1991 Yugoslav campaign in Croatia

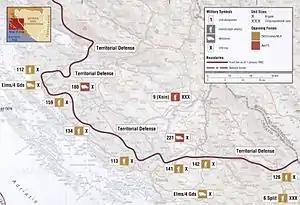
Map showing the situation in northern Dalmatia, January 1992

On 8 October, Croatia declared independence from Yugoslavia. Even though the declaration had been preceded the day before by a Yugoslav Air Force attack on the presidential office in Zagreb, the Croatian authorities considered that the war situation was no longer critical. This assessment was followed by an order to prepare plans for a counter-offensive on 12 October, and three more orders to commence offensive operations, which were issued by 20 November. The plans involved containing the JNA south of Osijek, advancing to the Bosut River south of Vinkovci, recapturing Jasenovac and the Okučani–Lipik road to secure the Papuk and Psunj mountains, advancing towards Petrinja, Glina, Slunj, Korenica and Gračac, recapturing the Maslenica Bridge and the Obrovac–Gračac road, and stopping the JNA advance north-west of Dubrovnik.